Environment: real
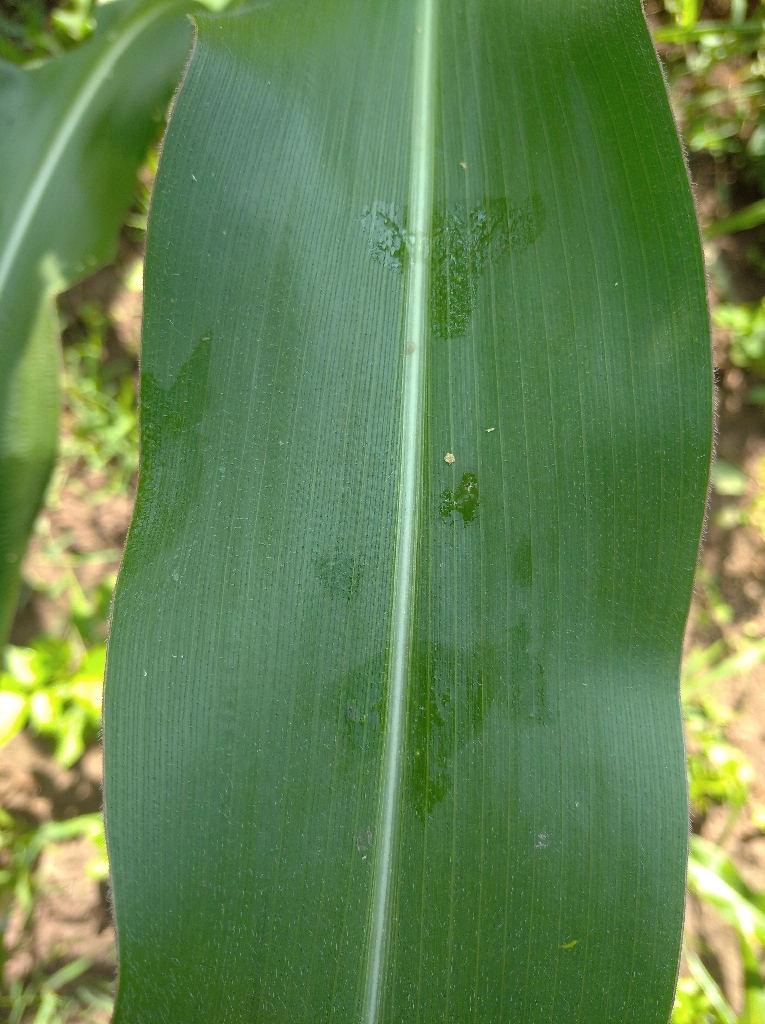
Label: healthy